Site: brandenburg
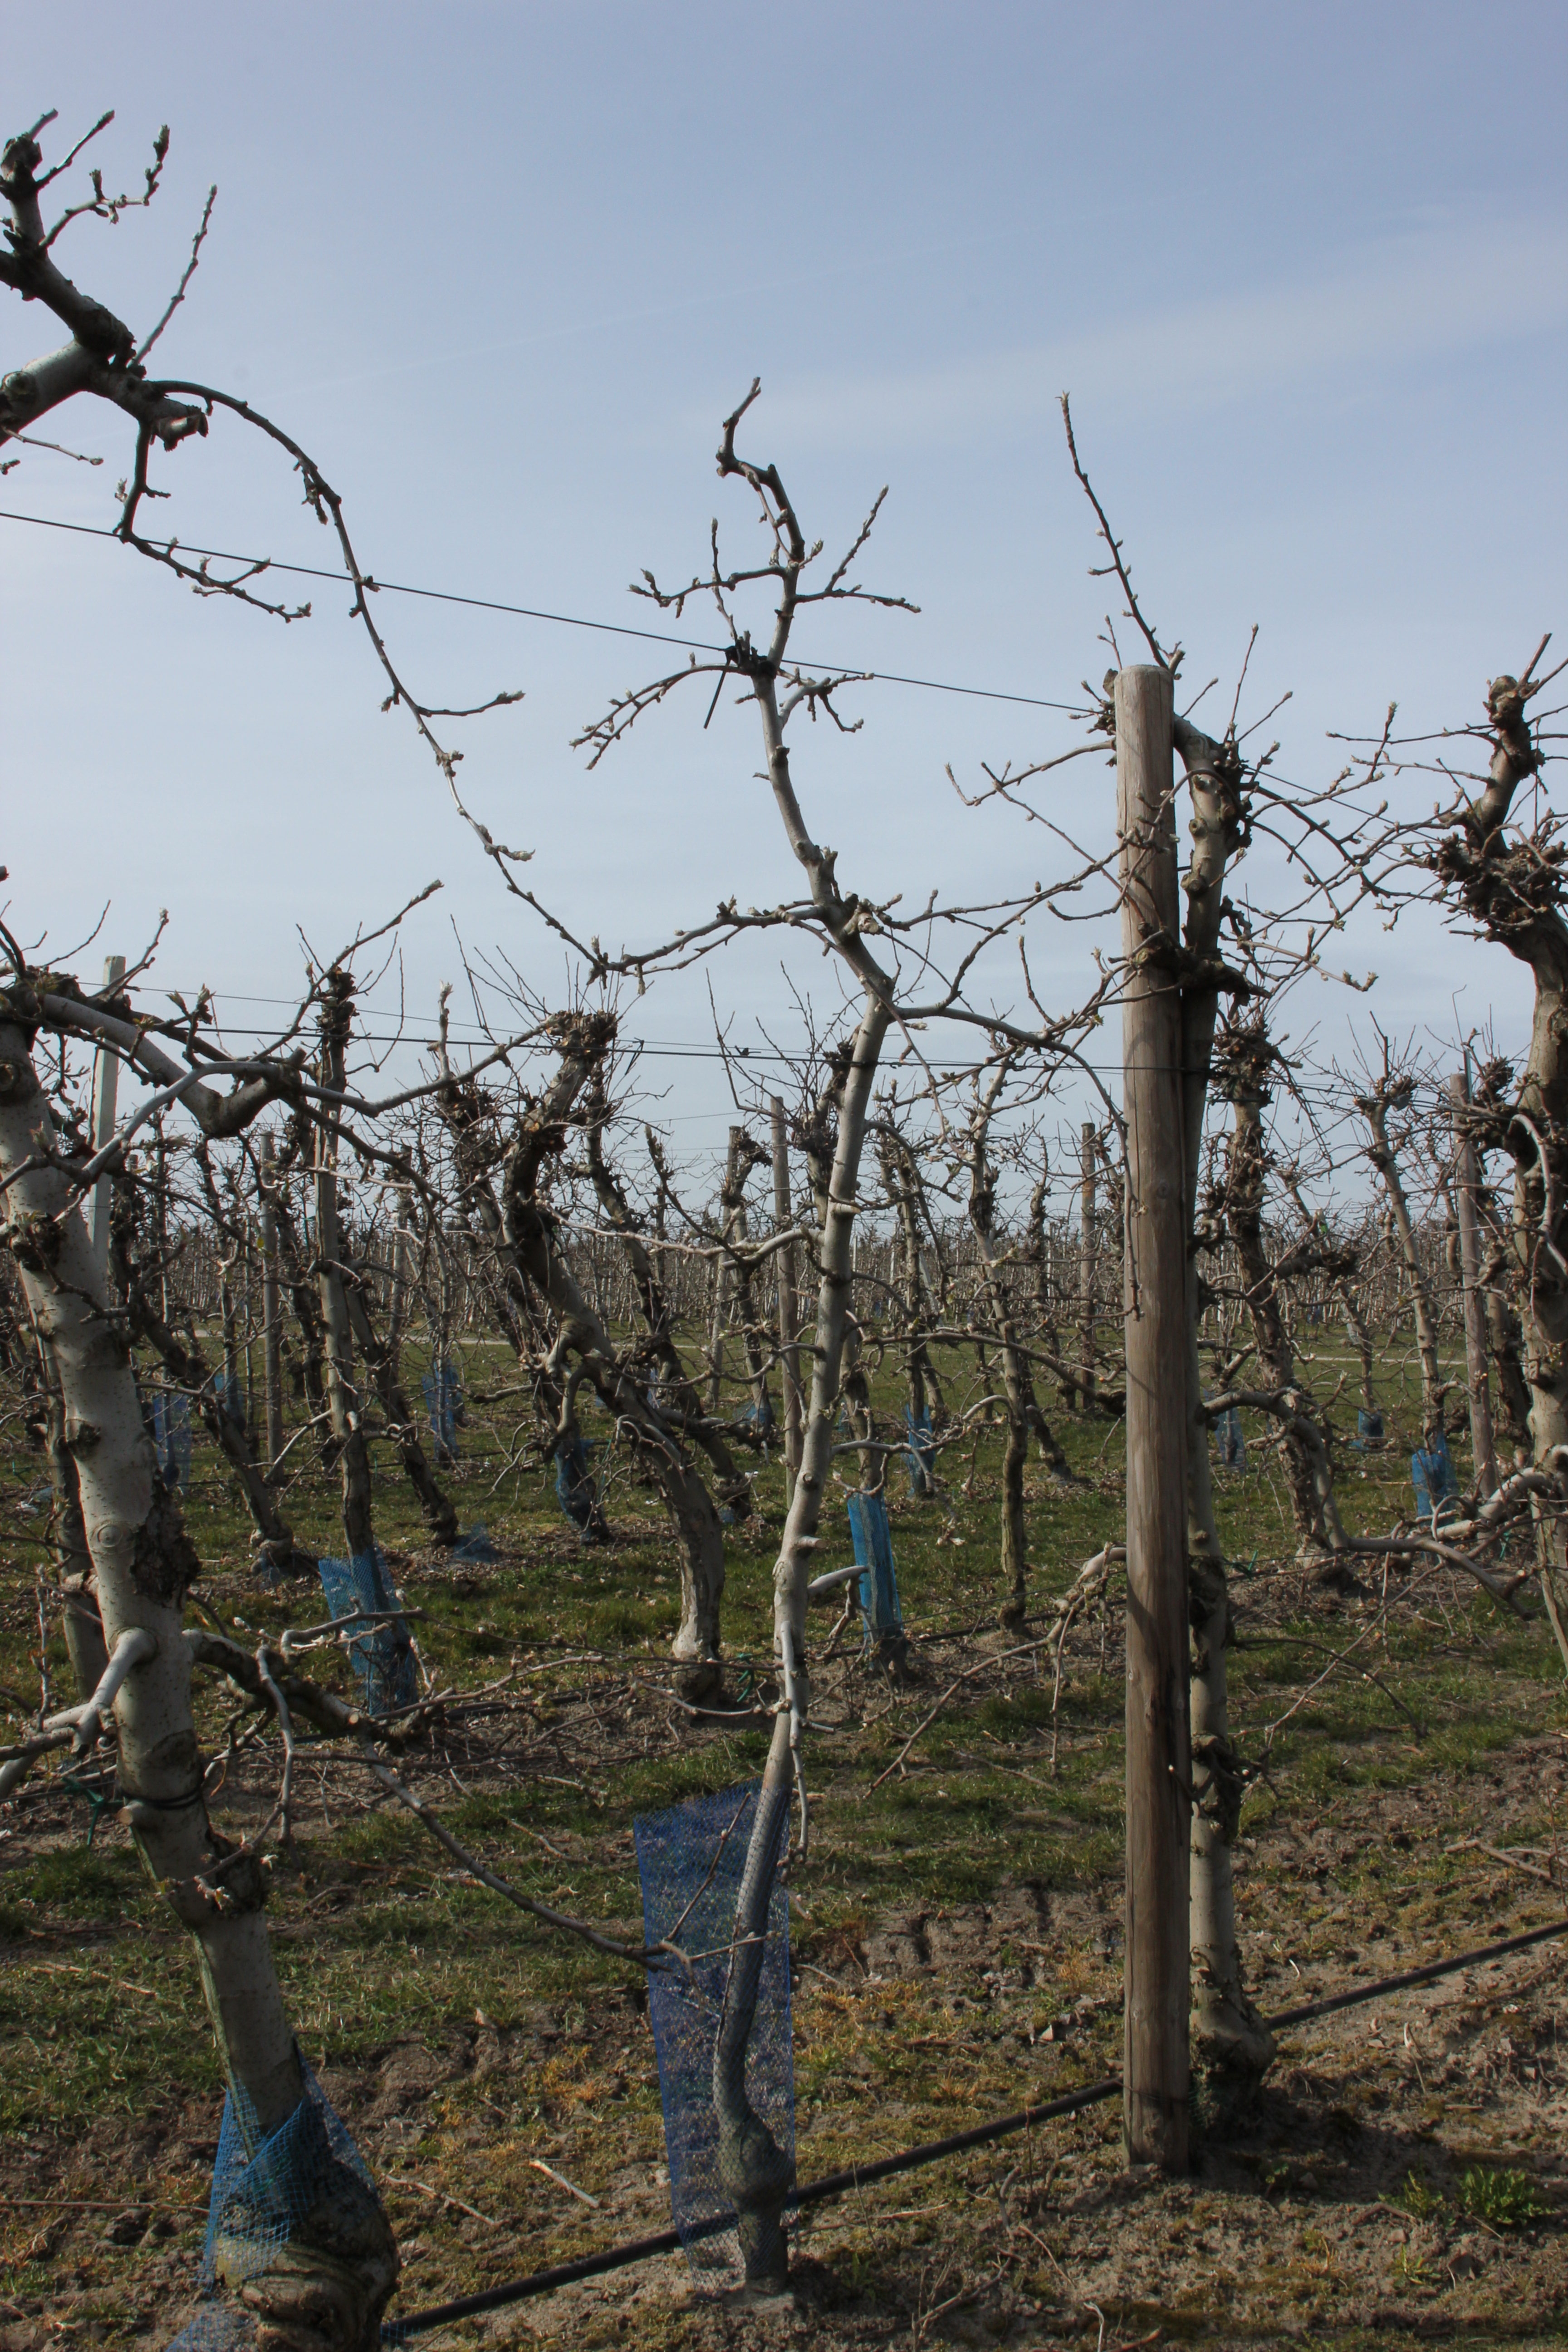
Growth stage (BBCH 54): Inflorescence emergence